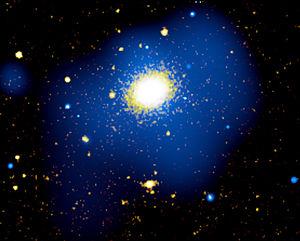
NGC 4555 est une vaste galaxie elliptique située dans la constellation de la Chevelure de Bérénice à environ 304 millions d'années-lumière de la Voie lactée. NGC 4555 a été découvert l'astronome germano-britannique William Herschel en 1785. Cette galaxie a aussi été observée par l'astronome allemand Max Wolf le 23 mars 1903 et elle a été inscrite à l'Index Catalogue sous la cote IC 3545.